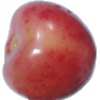
Label: cherry_rainier